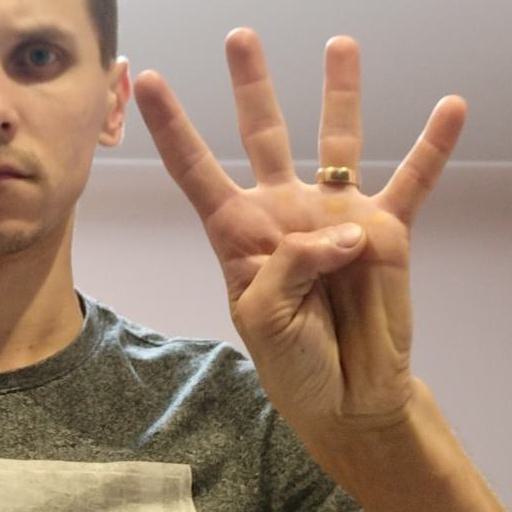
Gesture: four